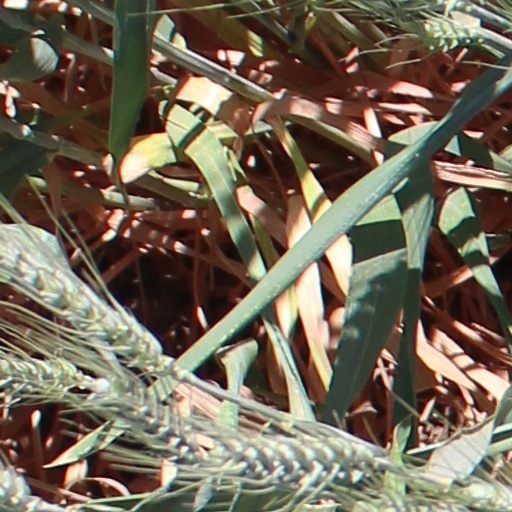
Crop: wheat